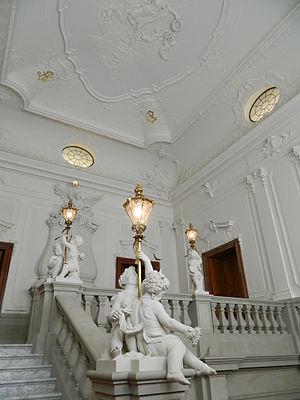
Style baroque
Le château de la Résidence de Dresde accueille certains des plus importants musées d’Europe, les musées des collections nationales de Dresde. Il est situé entre la Frauenkirche et le palais Zwinger dans la capitale de la Saxe. La Cathédrale de la Sainte-Trinité de Dresde s'attache au château.